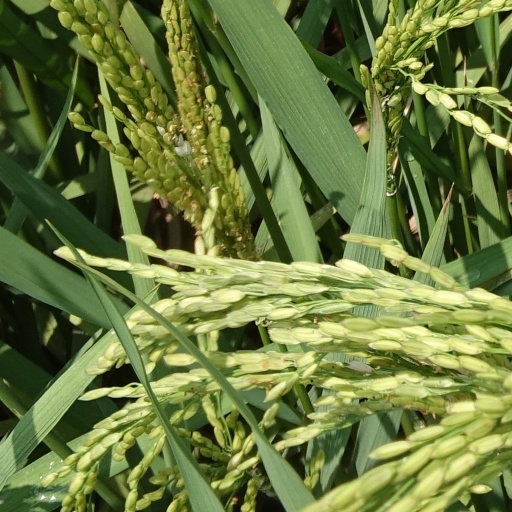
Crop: rice